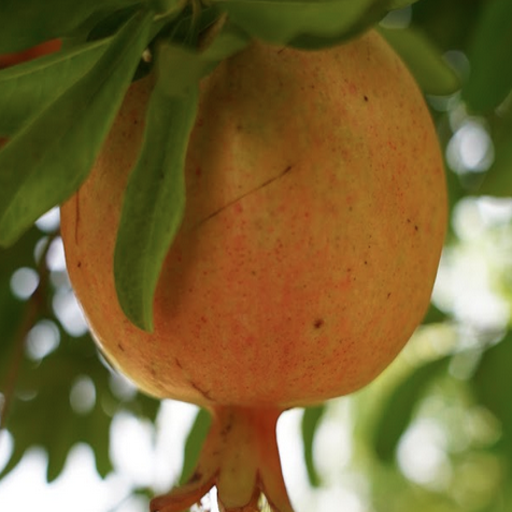
Label: Healthy